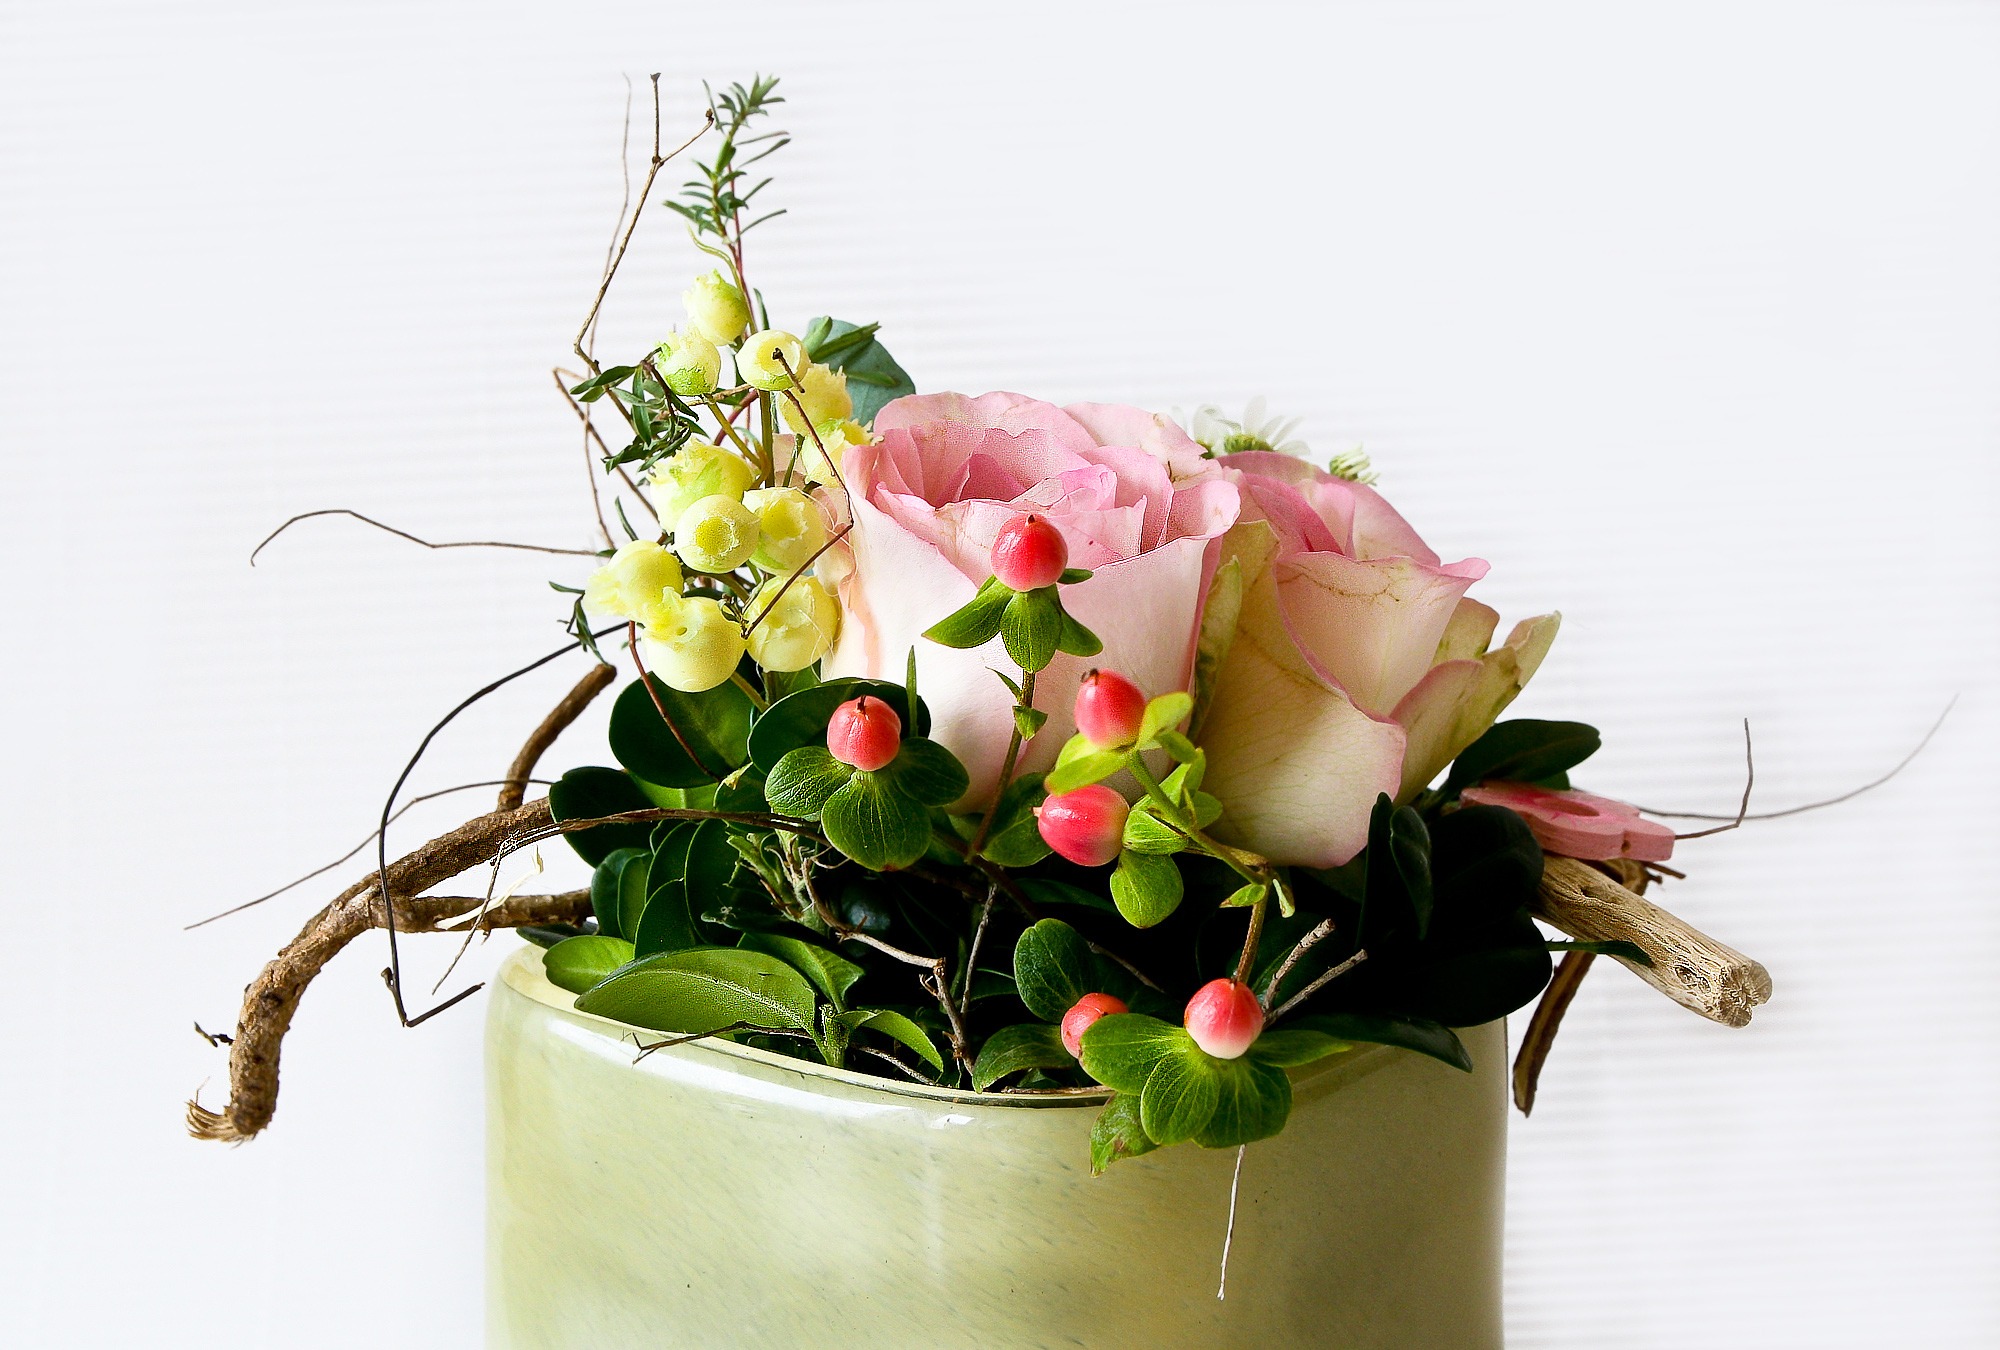
nature, plant, flower, rose, pink, flora, art, floristry, pink flower, flowering plant, flower bouquet, cut flowers, ikebana, floral design, centrepiece, land plant, flower arranging